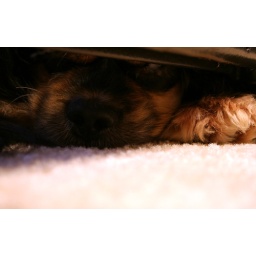
winston, napping under office chair